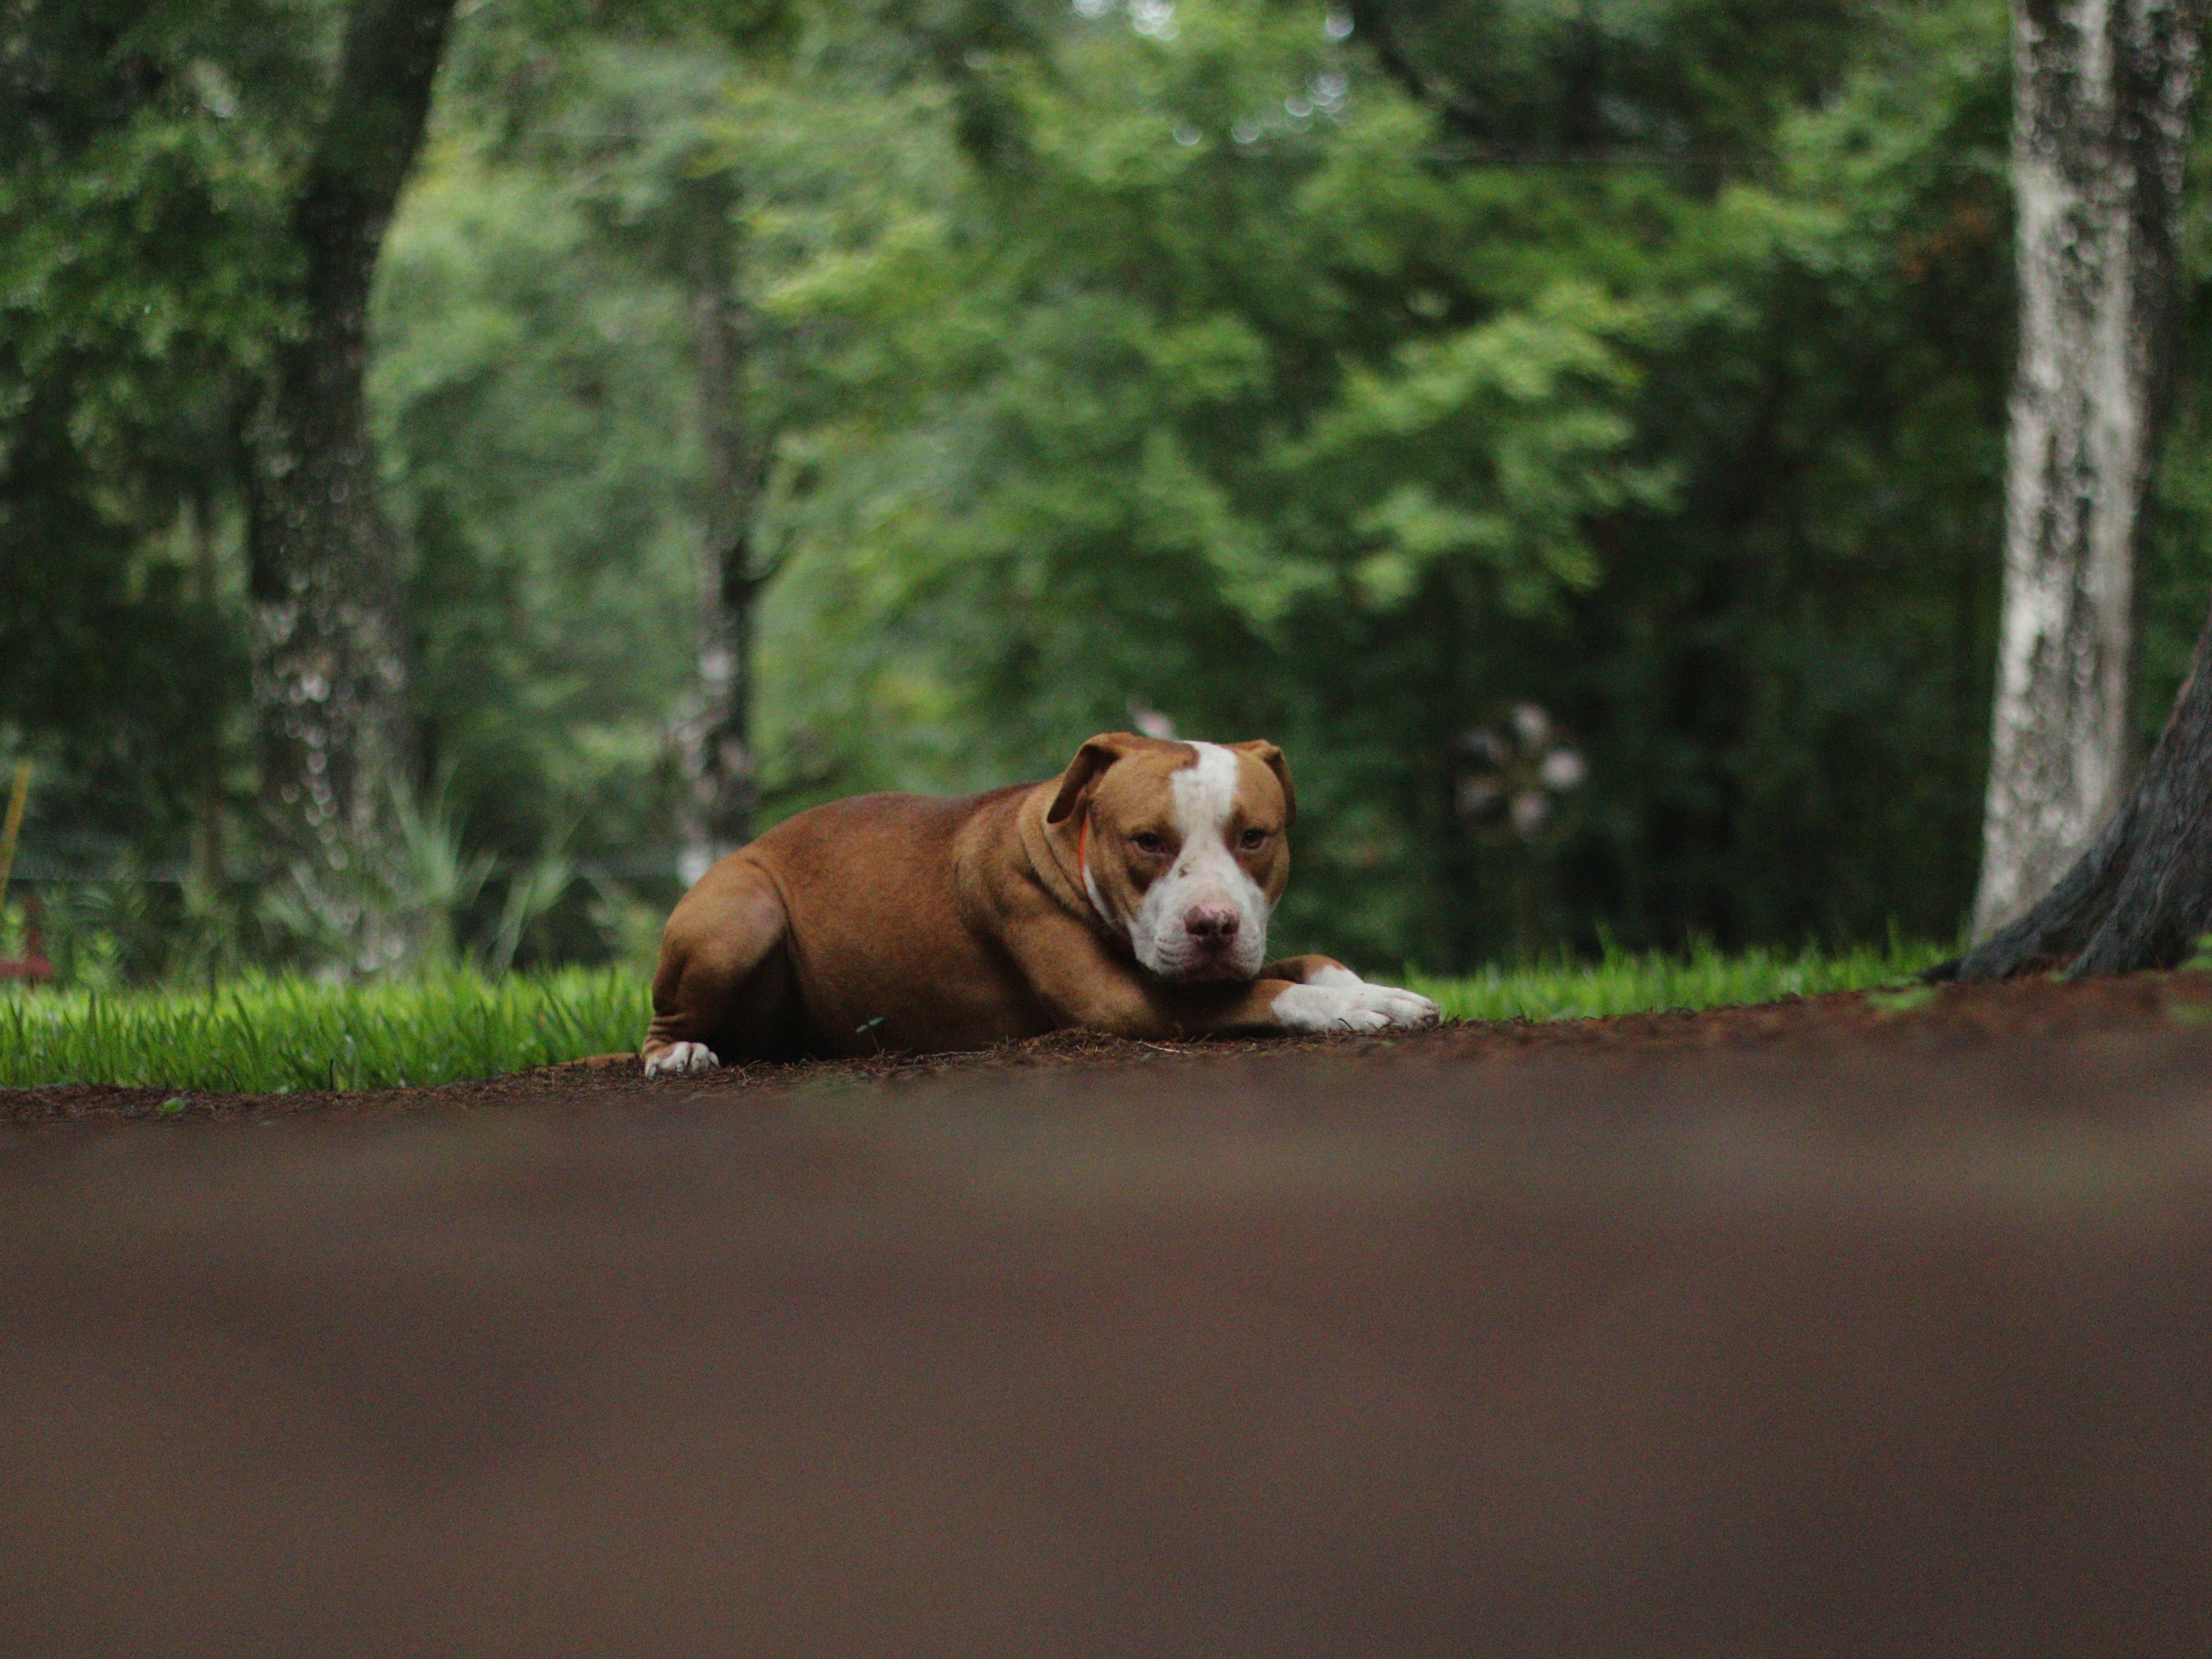
dog, wildlife, mammal, dog like mammal